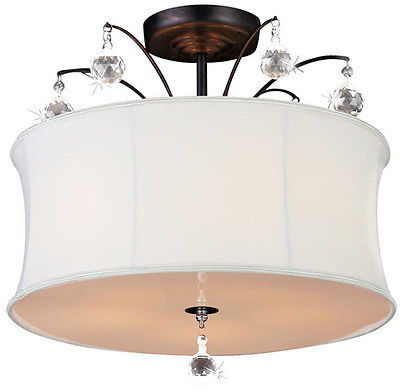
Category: lamp